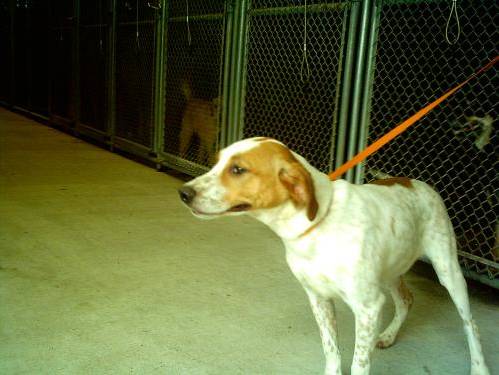
Label: dog